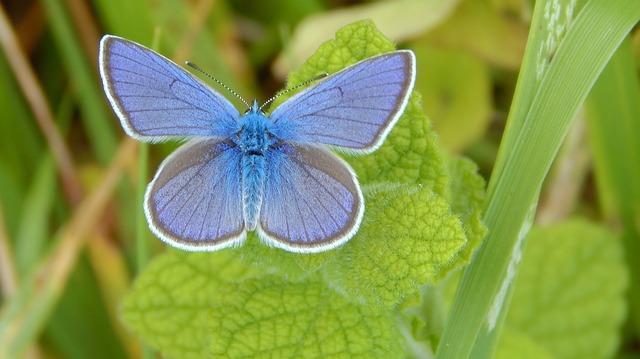
butterfly